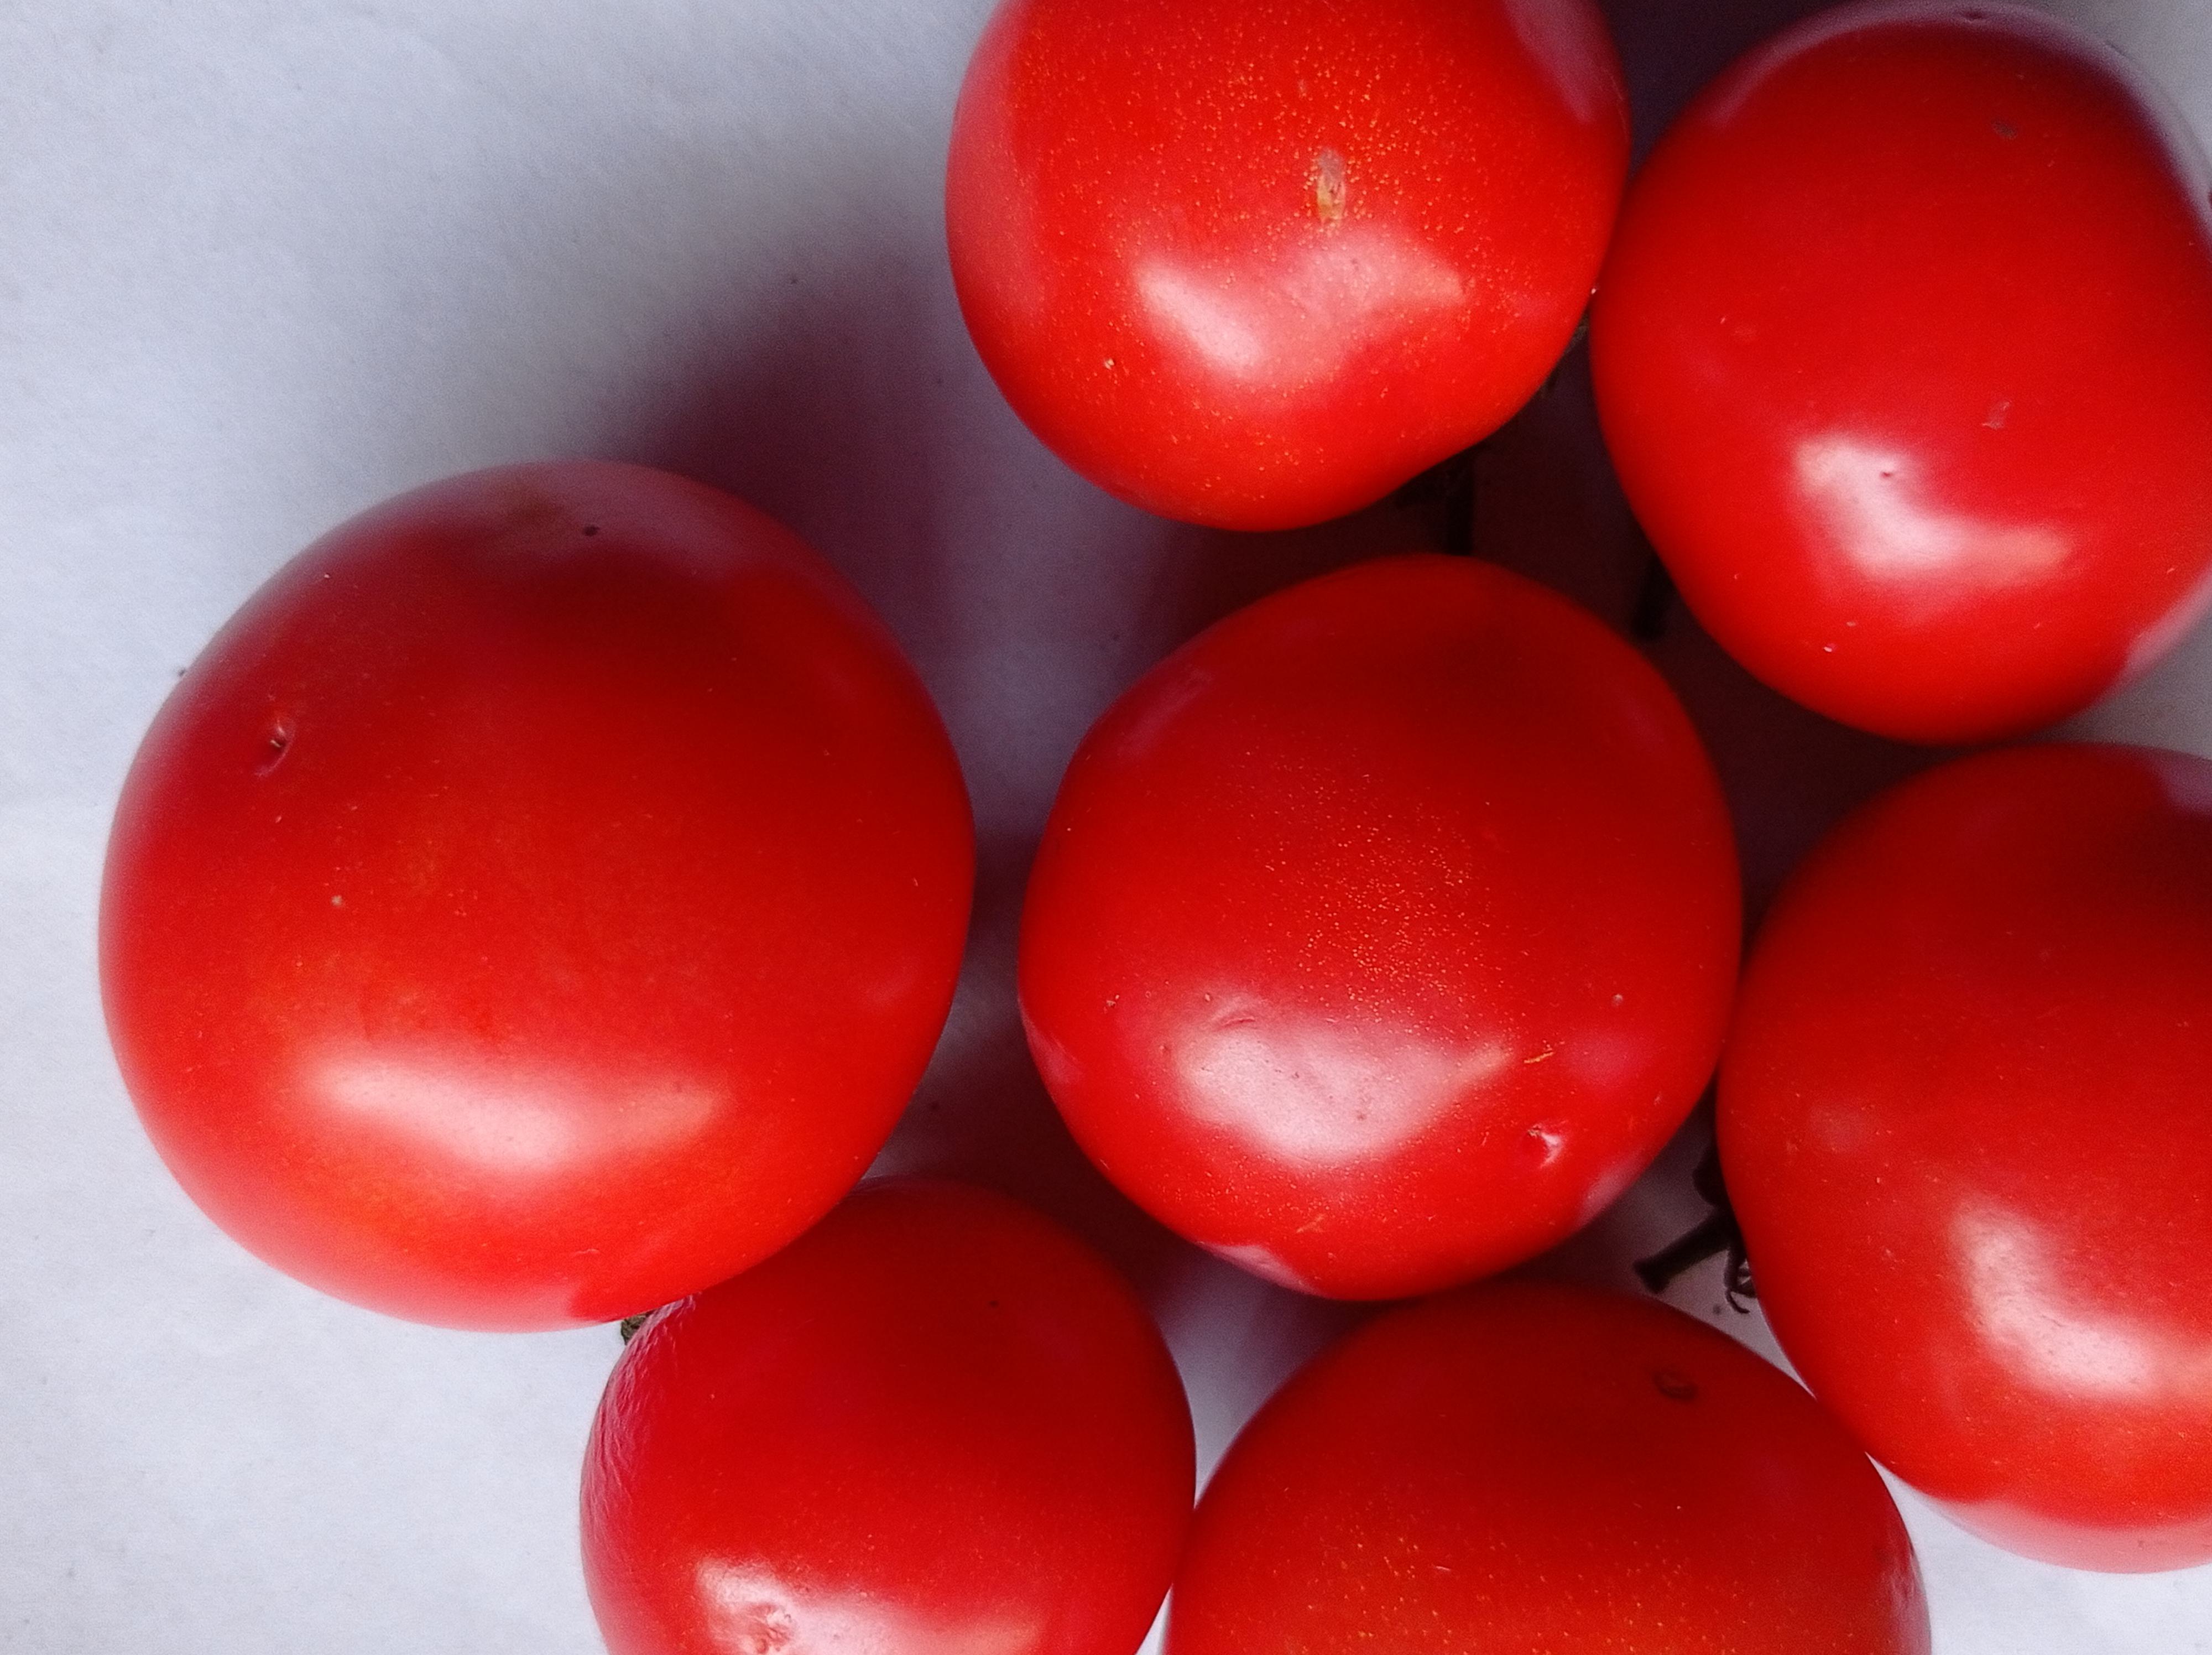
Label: Fresh